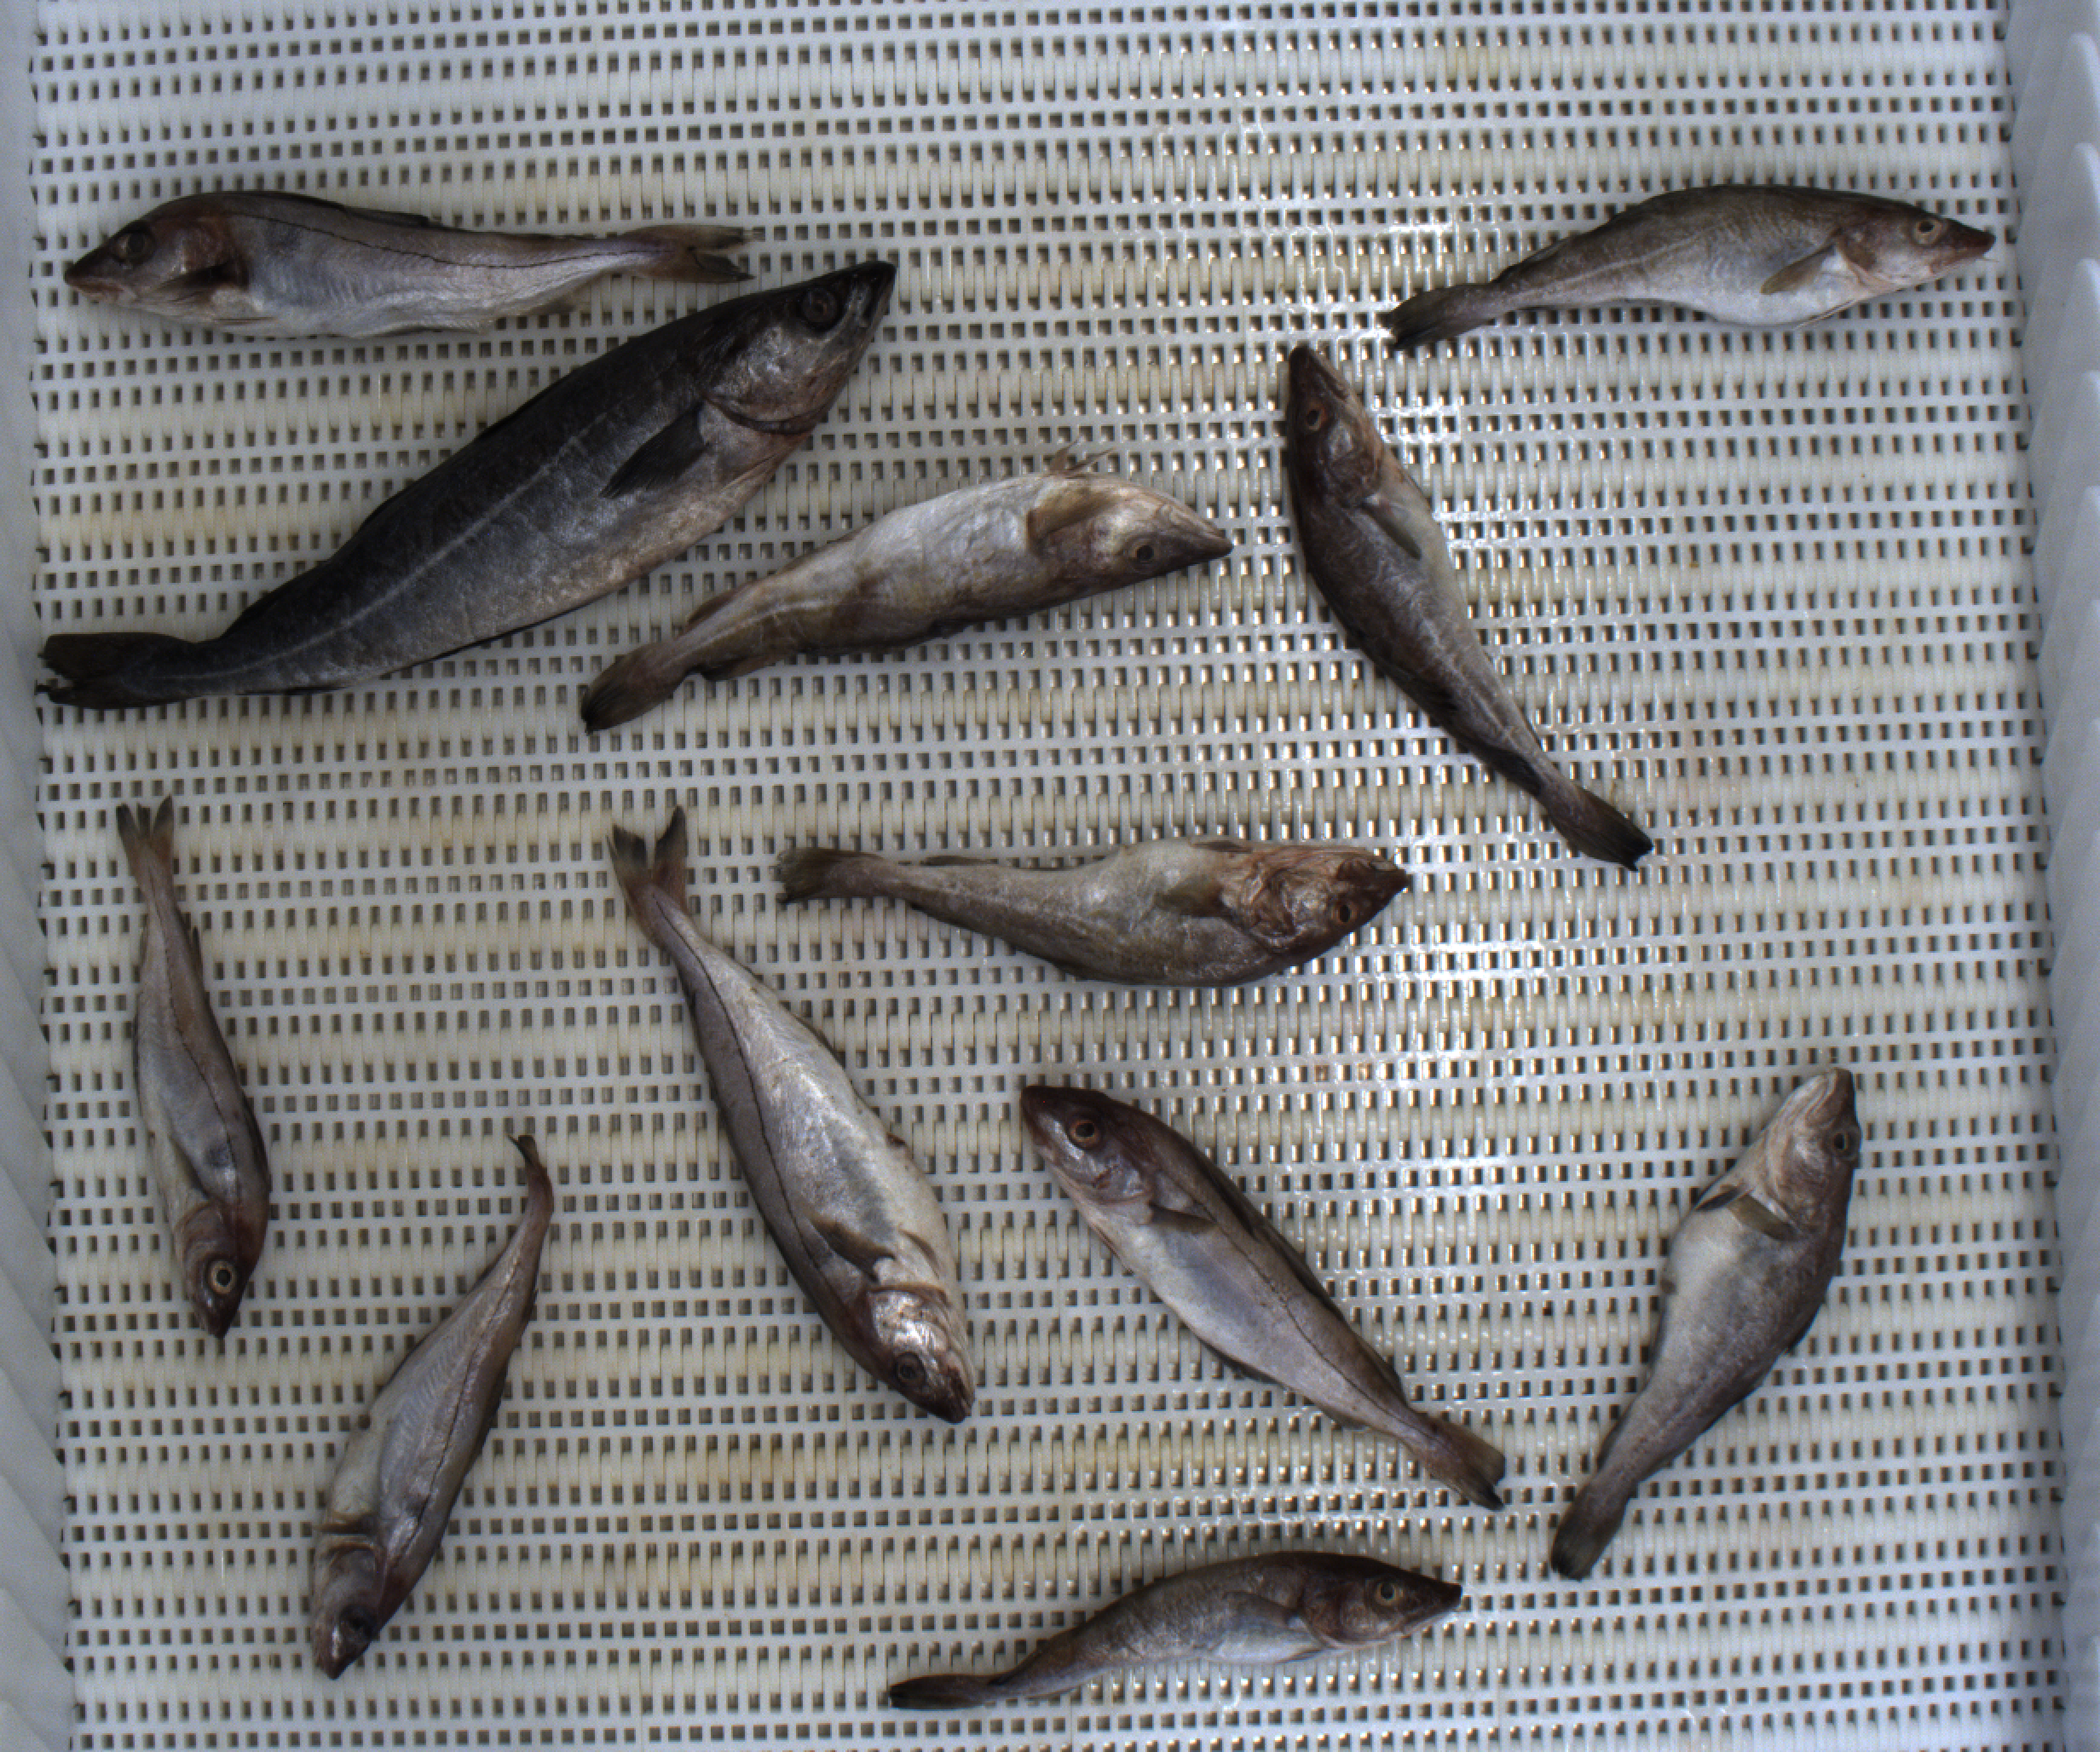
Total fish: 12
Cod: 6
Haddock: 5
Whiting: 0
Hake: 0
Horse mackerel: 0
Saithe: 1
Other: 0